Central Waterfront, Seattle

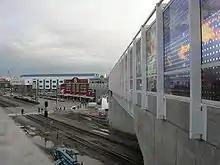
Looking from Olympic Sculpture Park toward the northern end of the Central Waterfront. A small portion of the Bell Harbor complex can be seen at left, then the Port headquarters, Pier 70, and a footbridge in the sculpture park incorporating Teresita Fernandez's piece "Seattle Cloud Cover". At slightly lower left, Broad Street crosses the BNSF tracks and curves into Alaskan Way.

Pier 55, at the foot of Spring Street, was originally named Pier 4. The first Pier 4, built in 1900, collapsed in September 1901, causing the loss of at least 1700 tons of freight. No one was killed in the accident, and the following year the Northern Pacific Railroad completed a new Pier 4, this time with better bracing, which survives today as the renamed Pier 55. Its first tenant, the Arlington Dock Company, was a shipping agent for passenger steamships to several West Coast cities and to Alaska, Asia and Europe. The pier was used for passenger service until around World War I. The Fisheries Supply Company became the principal tenant from at least 1938 to the 1980s. In 1945, the pier was remodeled. Structural improvements were made at that time by Melvin O. Sylliaasen and in the 1960s by the engineering firm Harvey Dodd and Associates. Further improvements were made in the late 1990s, along with some alterations to the exterior of the pier shed.